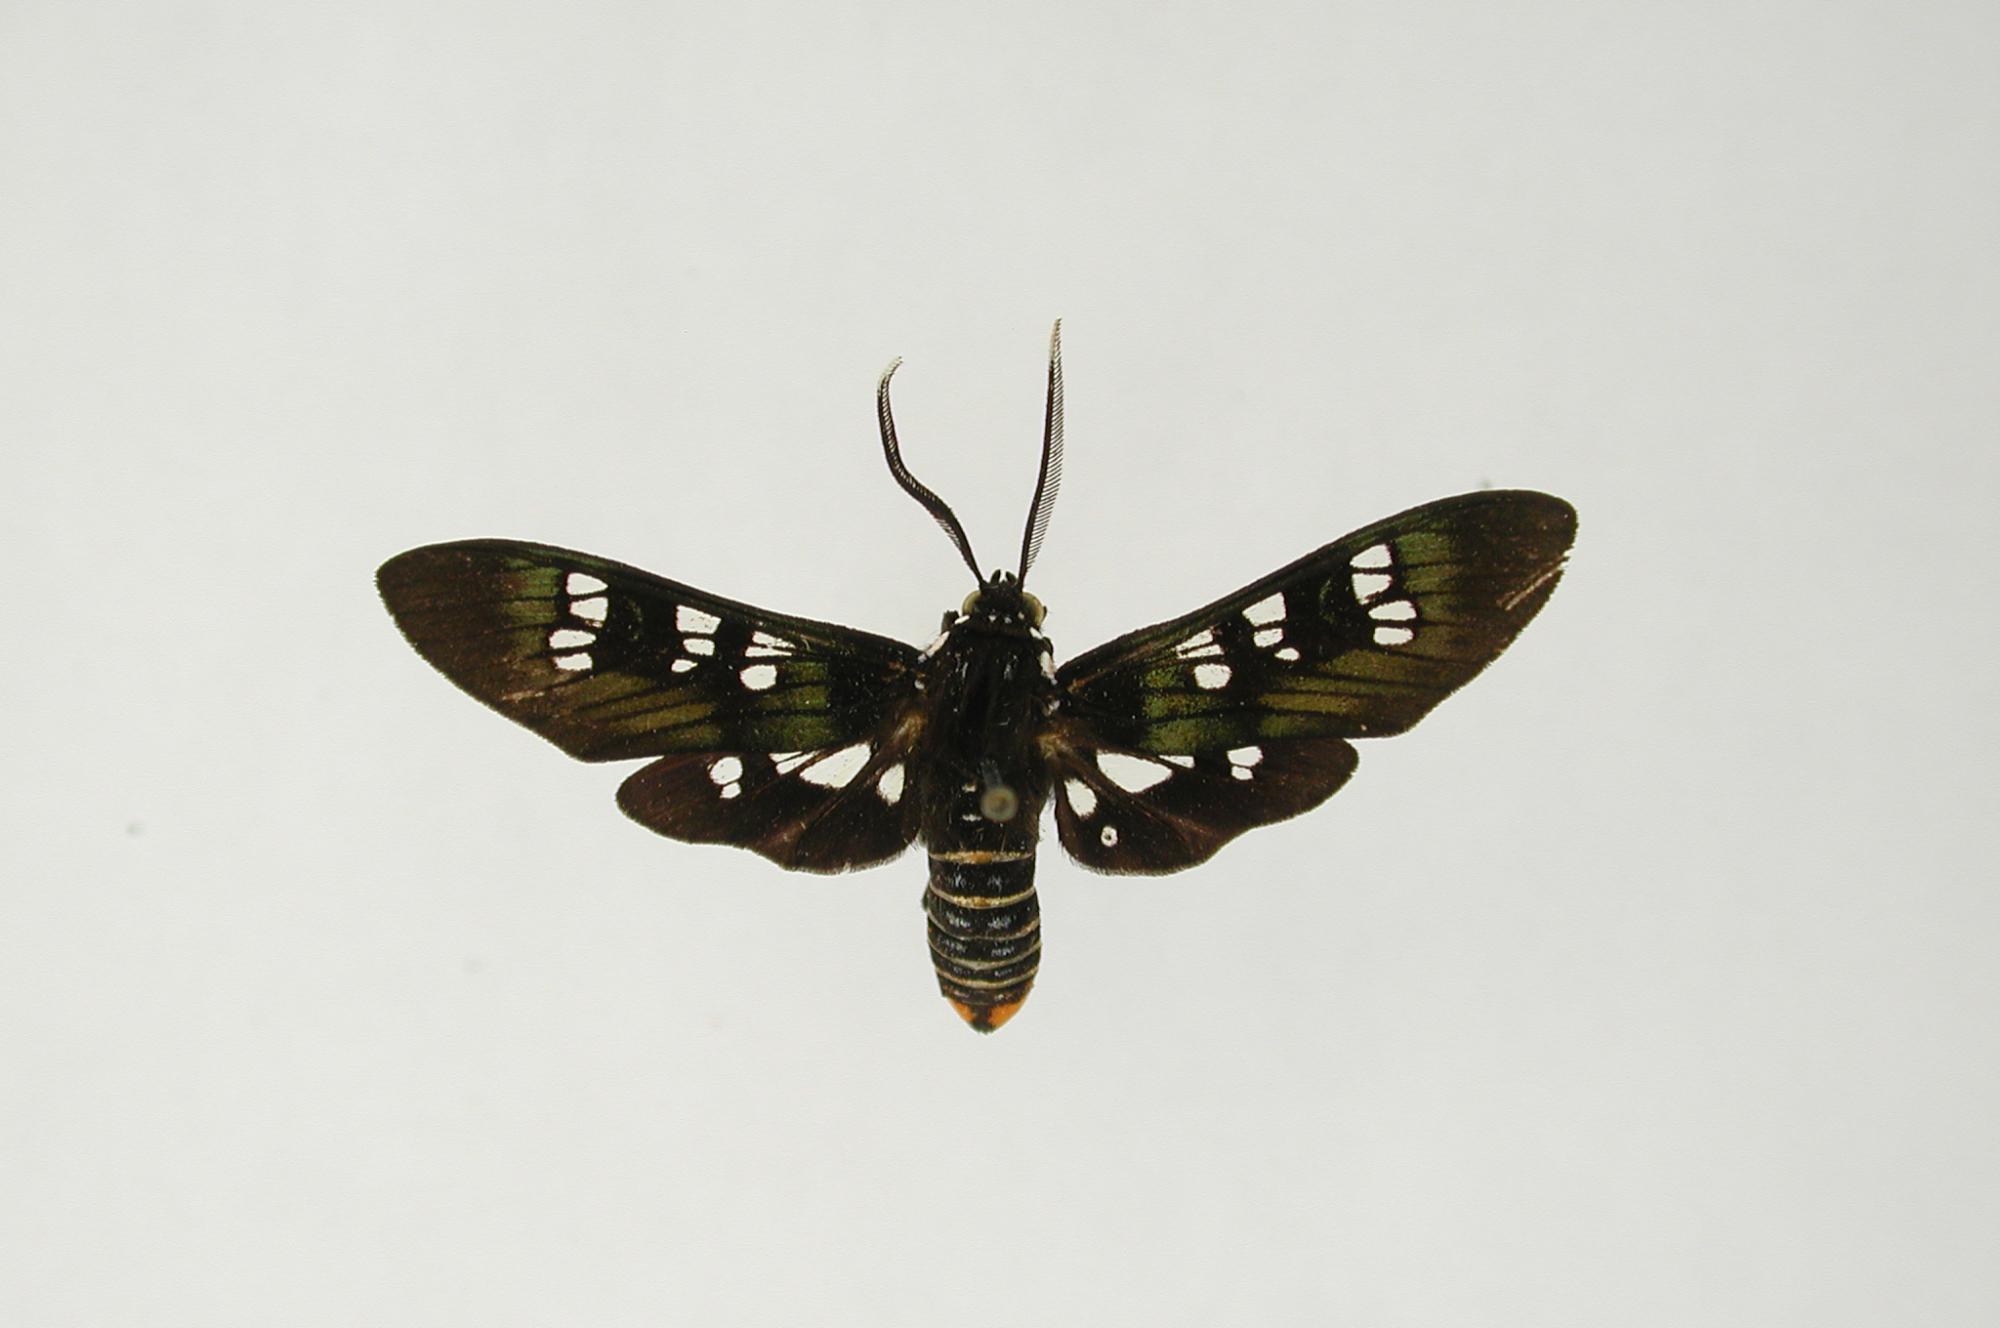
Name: Chlorostola anusia
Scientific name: Chlorostola anusia Schaus, 1924
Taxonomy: Animalia, Arthropoda, Insecta, Lepidoptera, Arctiidae
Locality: Cordoba, Veracruz-Llave, Mexico
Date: May 1906